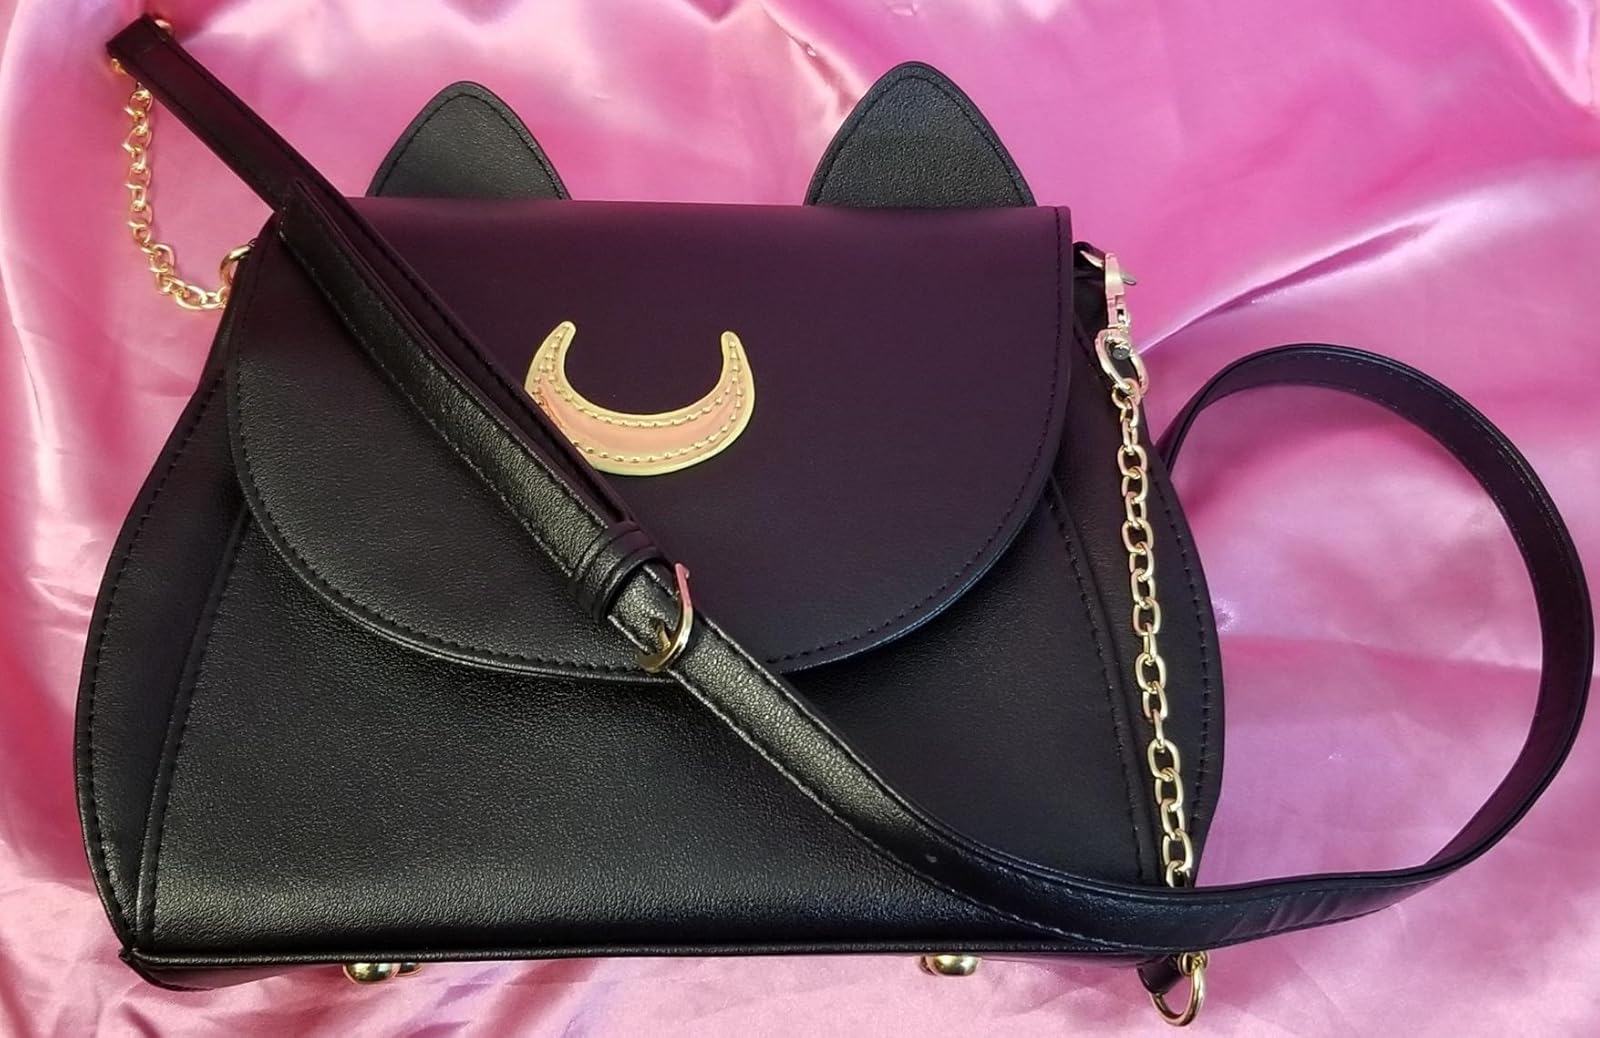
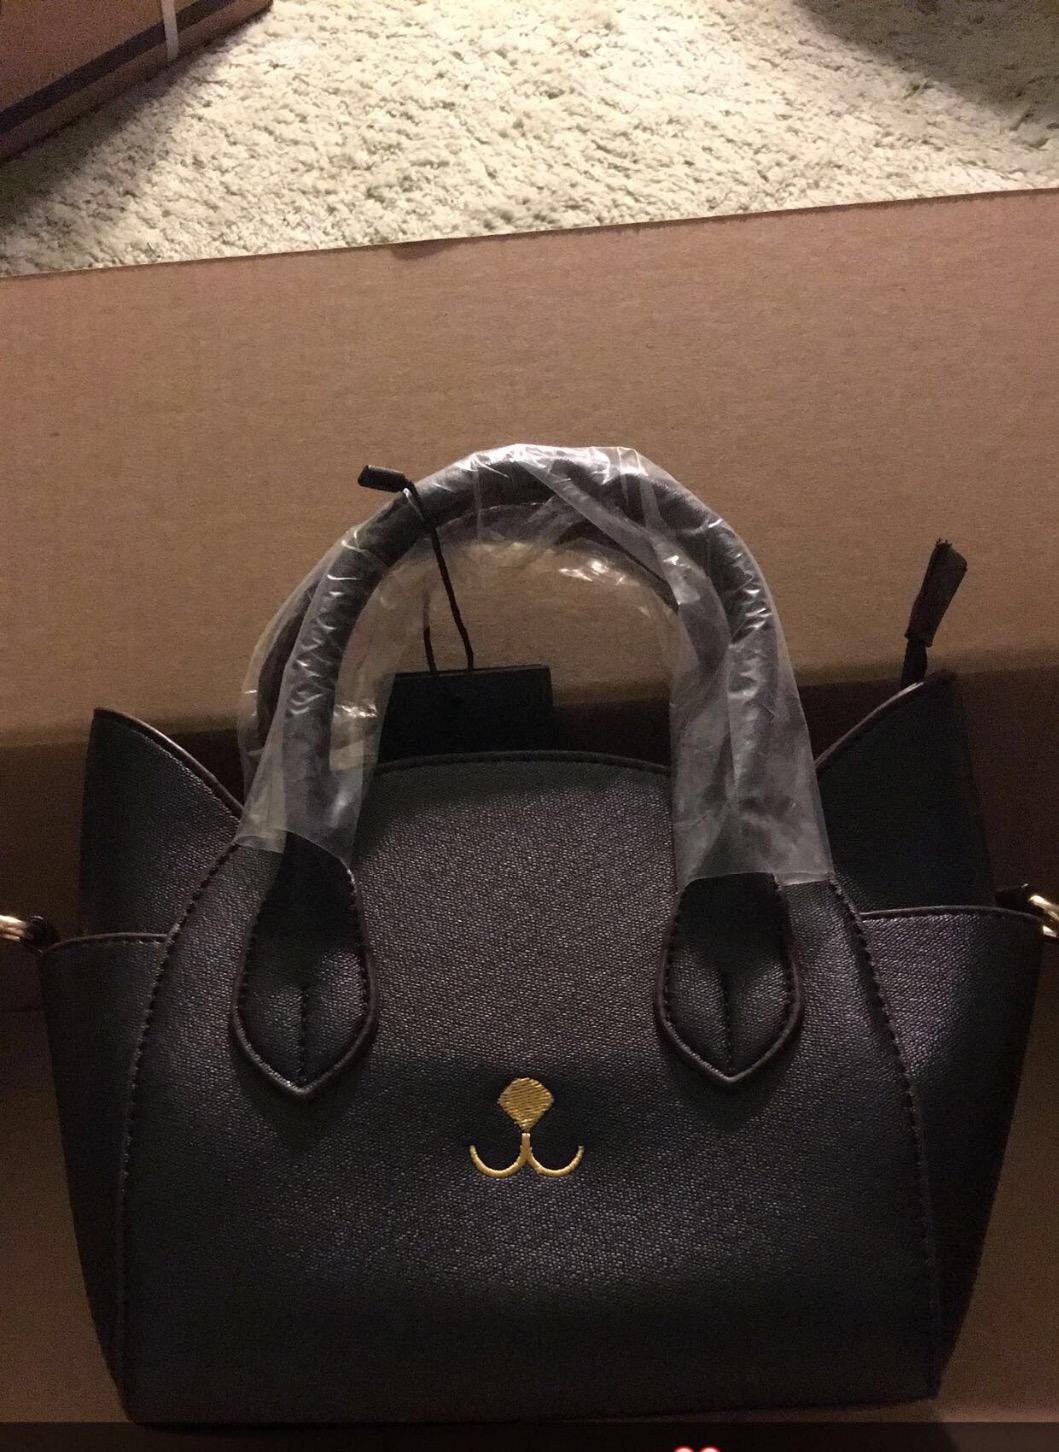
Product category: accessories_handbag
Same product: no